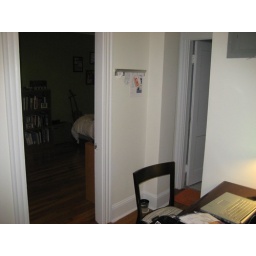
the weird little space in front of the bedroom door. one of the desks is here.